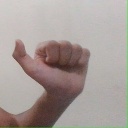
अक्षर: त